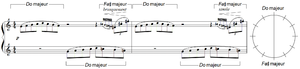
Debussy - Etude ""pour les cinq doigts"", mes.11-14"
Les Études constituent le dernier recueil pour piano de Claude Debussy, comprenant douze pièces composées entre le 5 août et le 29 septembre 1915. Réparties en deux « livres » et dédiées à la mémoire de Frédéric Chopin, elles ont fait l'objet de créations partielles par les pianistes George Copeland, le 21 novembre 1916 à New York, Walter Rummel, le 14 décembre 1916 dans le cadre des concerts au profit de « l'aide affectueuse aux musiciens », à Paris, et Marguerite Long, le 10 novembre 1917 à la Société nationale de musique.